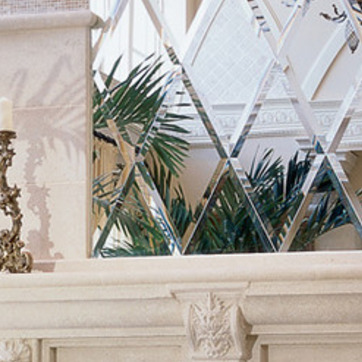
Material: mirror